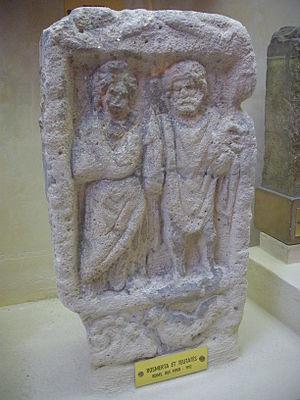
Musée Saint-Remi de Reims (Marne, France)